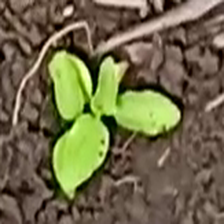
Weed species: Kena_(Commplina_benghalensio)